Liberalism in Tunisia

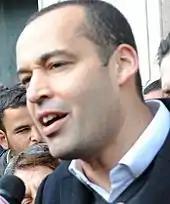
Yassine Brahim, leader of the Afek Tounes party

Founded on , Afek Tounes (Tunisian Horizons) is a centre-right political party in Tunisia. Its program is liberal, focusing on secularism and civil liberties. The party mainly appealed to intellectuals and the upper class. After underperforming in the 2011 Constituent Assembly election, Afek Tounes joined talks with other secularist and liberal parties, especially the Progressive Democratic Party to form a "big party of the centre". The merger was completed on 9 April 2012. The new party is called the Republican Party. In August 2013, Yassine Brahim, current leader of the party, and other former party members left the Republican Party to revive Afek Tounes.